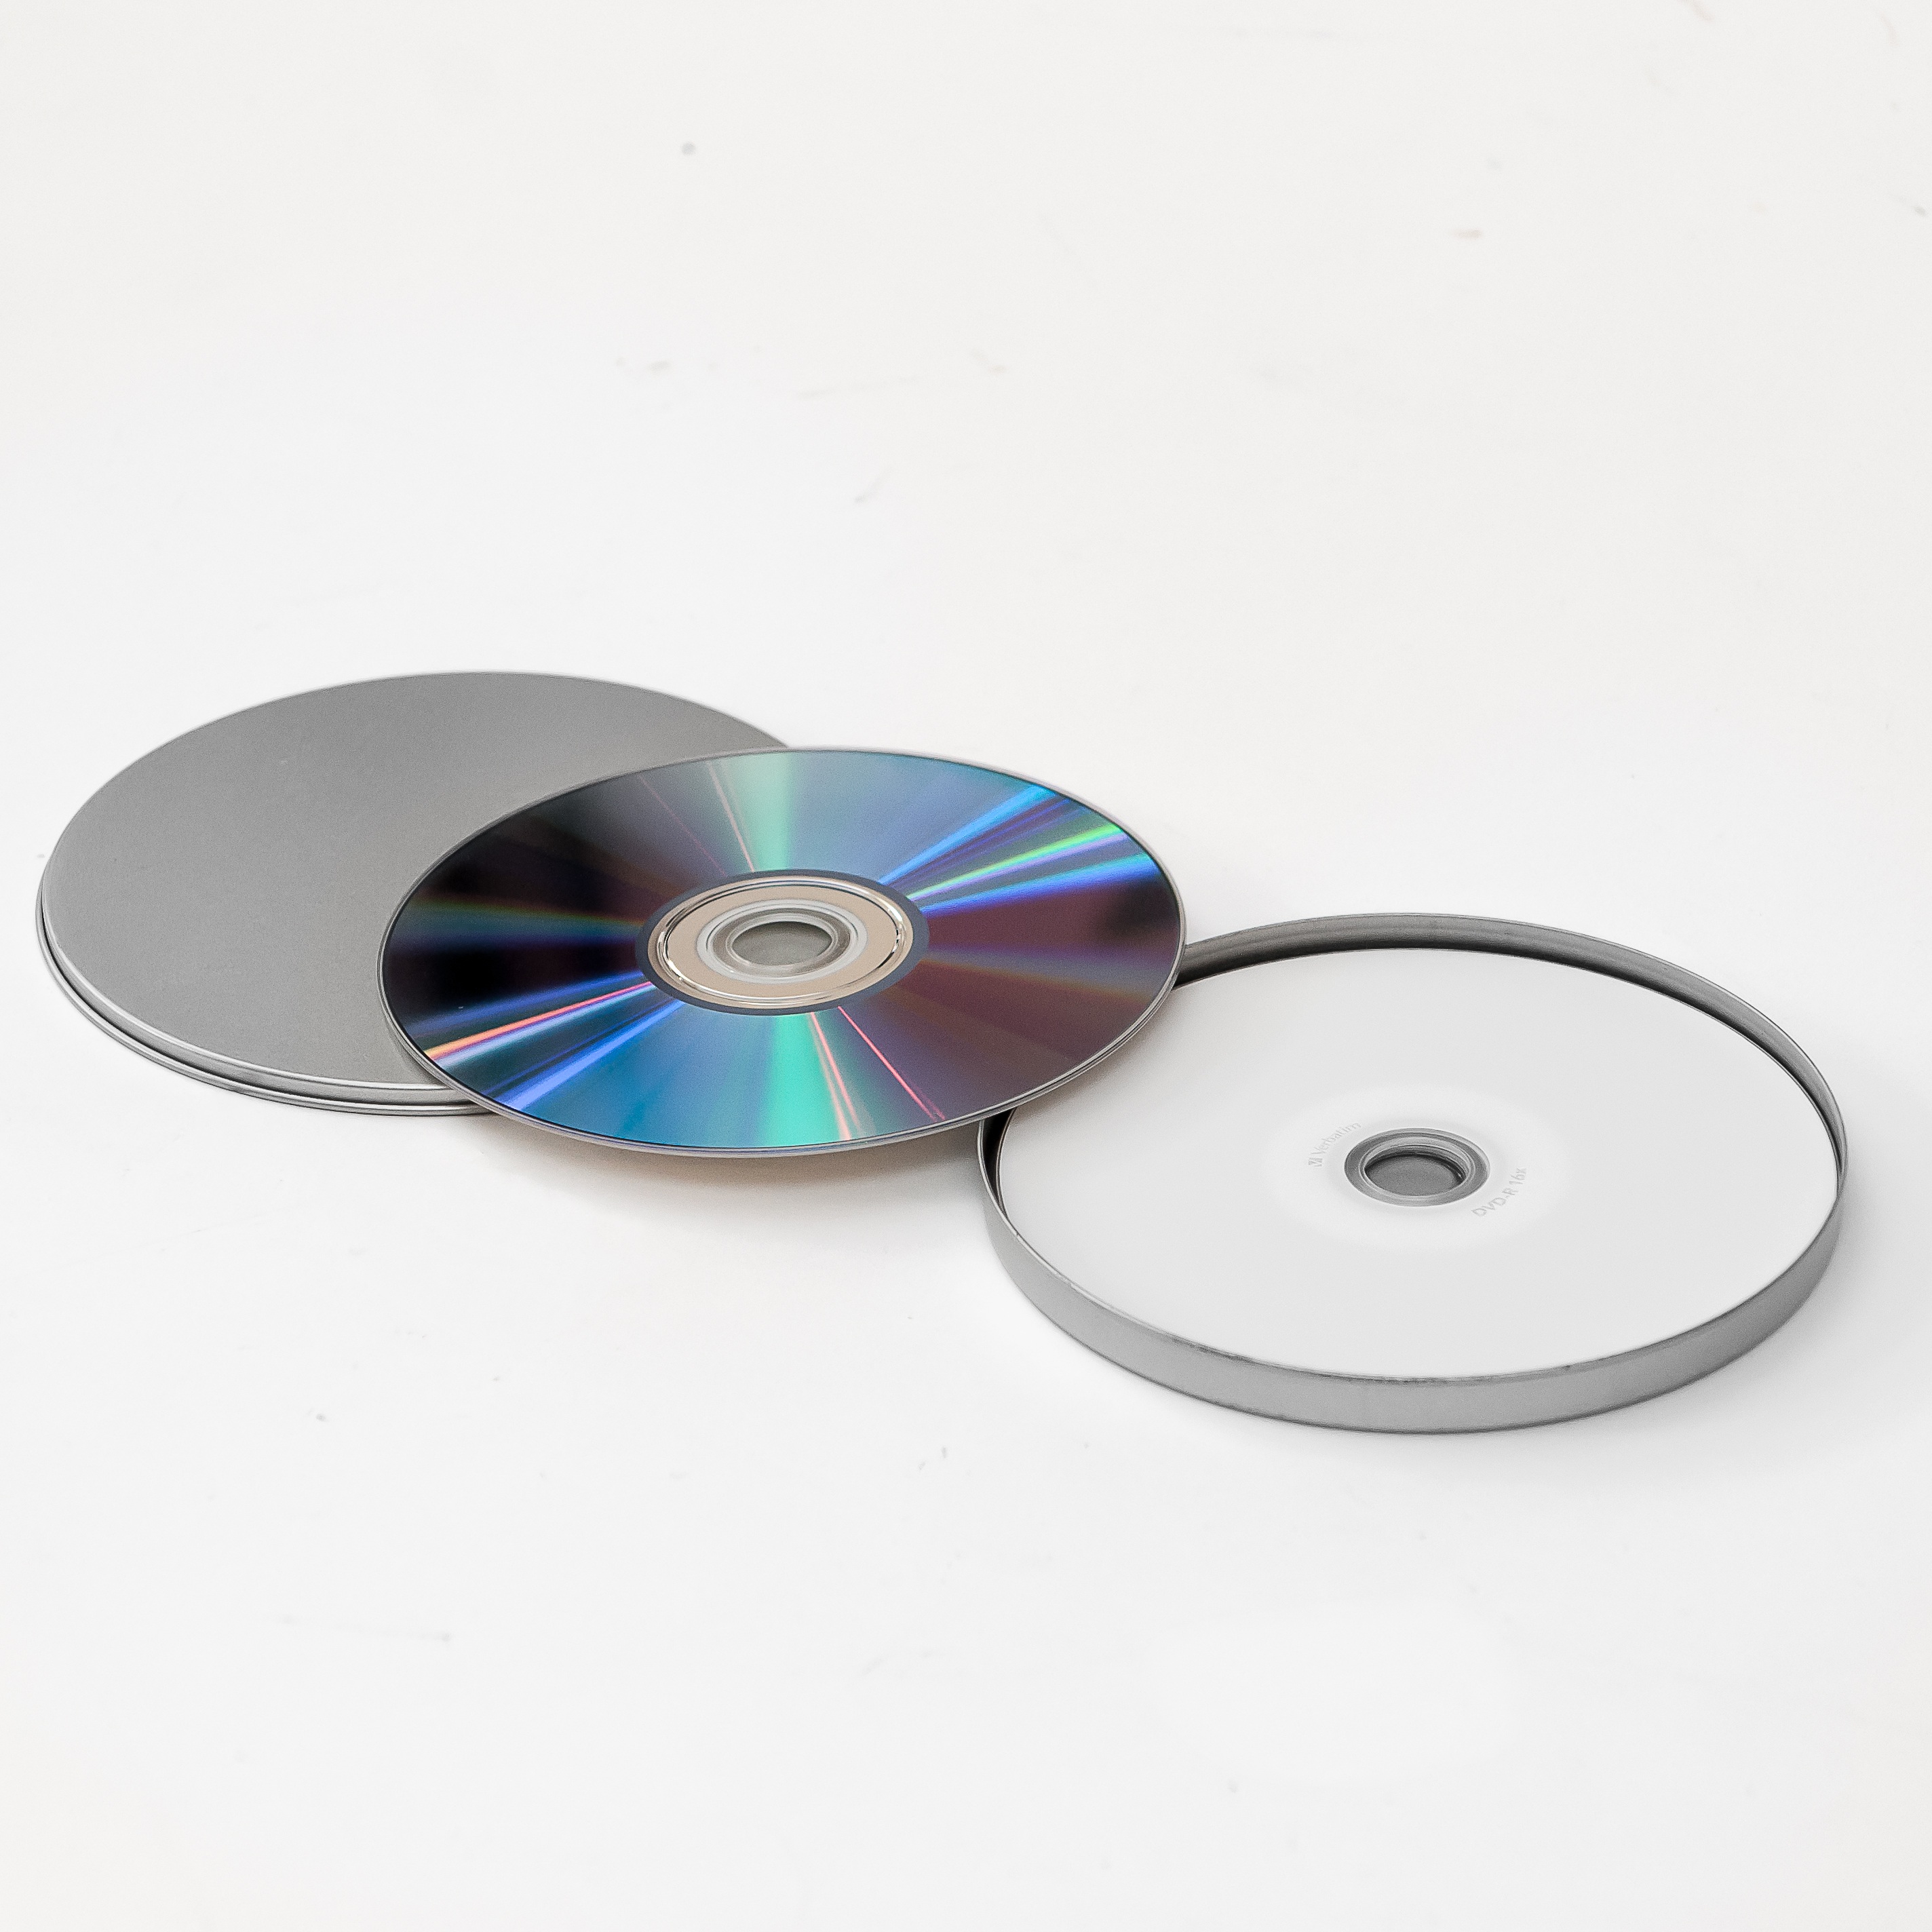
lighting, circle, product, can, dvd, compact disc, data storage device, dvd box